Roberto Carlos

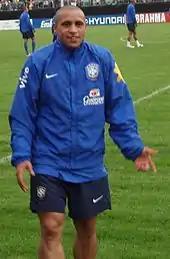
Roberto Carlos in 2006 with the Brazil national team

On 12 February 2011, after being heavily linked with a move to Notts County, Roberto Carlos signed a two-and-a-half-year contract with Russian Premier League club Anzhi Makhachkala, worth approximately €10 million. Playing in a defensive midfield position, Roberto Carlos was named captain of Anzhi on 8 March. On 25 April, he scored his first goal for Anzhi in a 2–2 draw with Dynamo Moscow, converting a 58th minute penalty. On 30 April, he scored his second goal, converting a penalty in a 1–0 win over Rostov, and on 10 June, he then scored his third goal on a 20th minute in a 2–0 win over Spartak Nalchik.